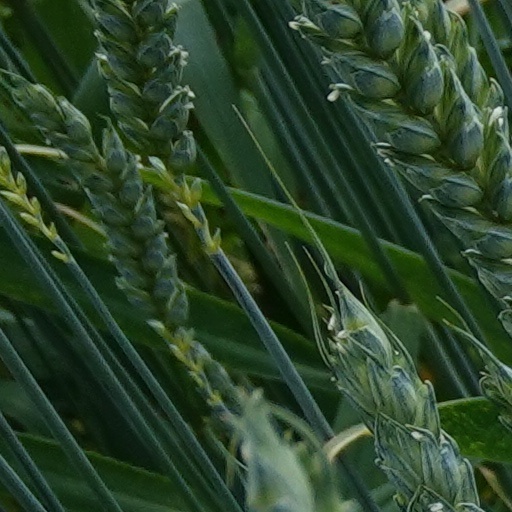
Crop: wheat